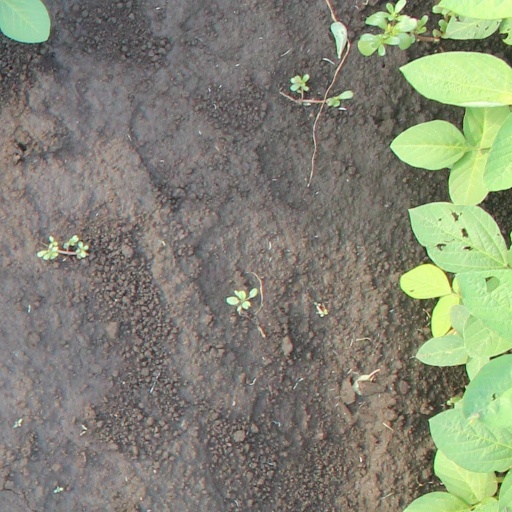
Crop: soybean